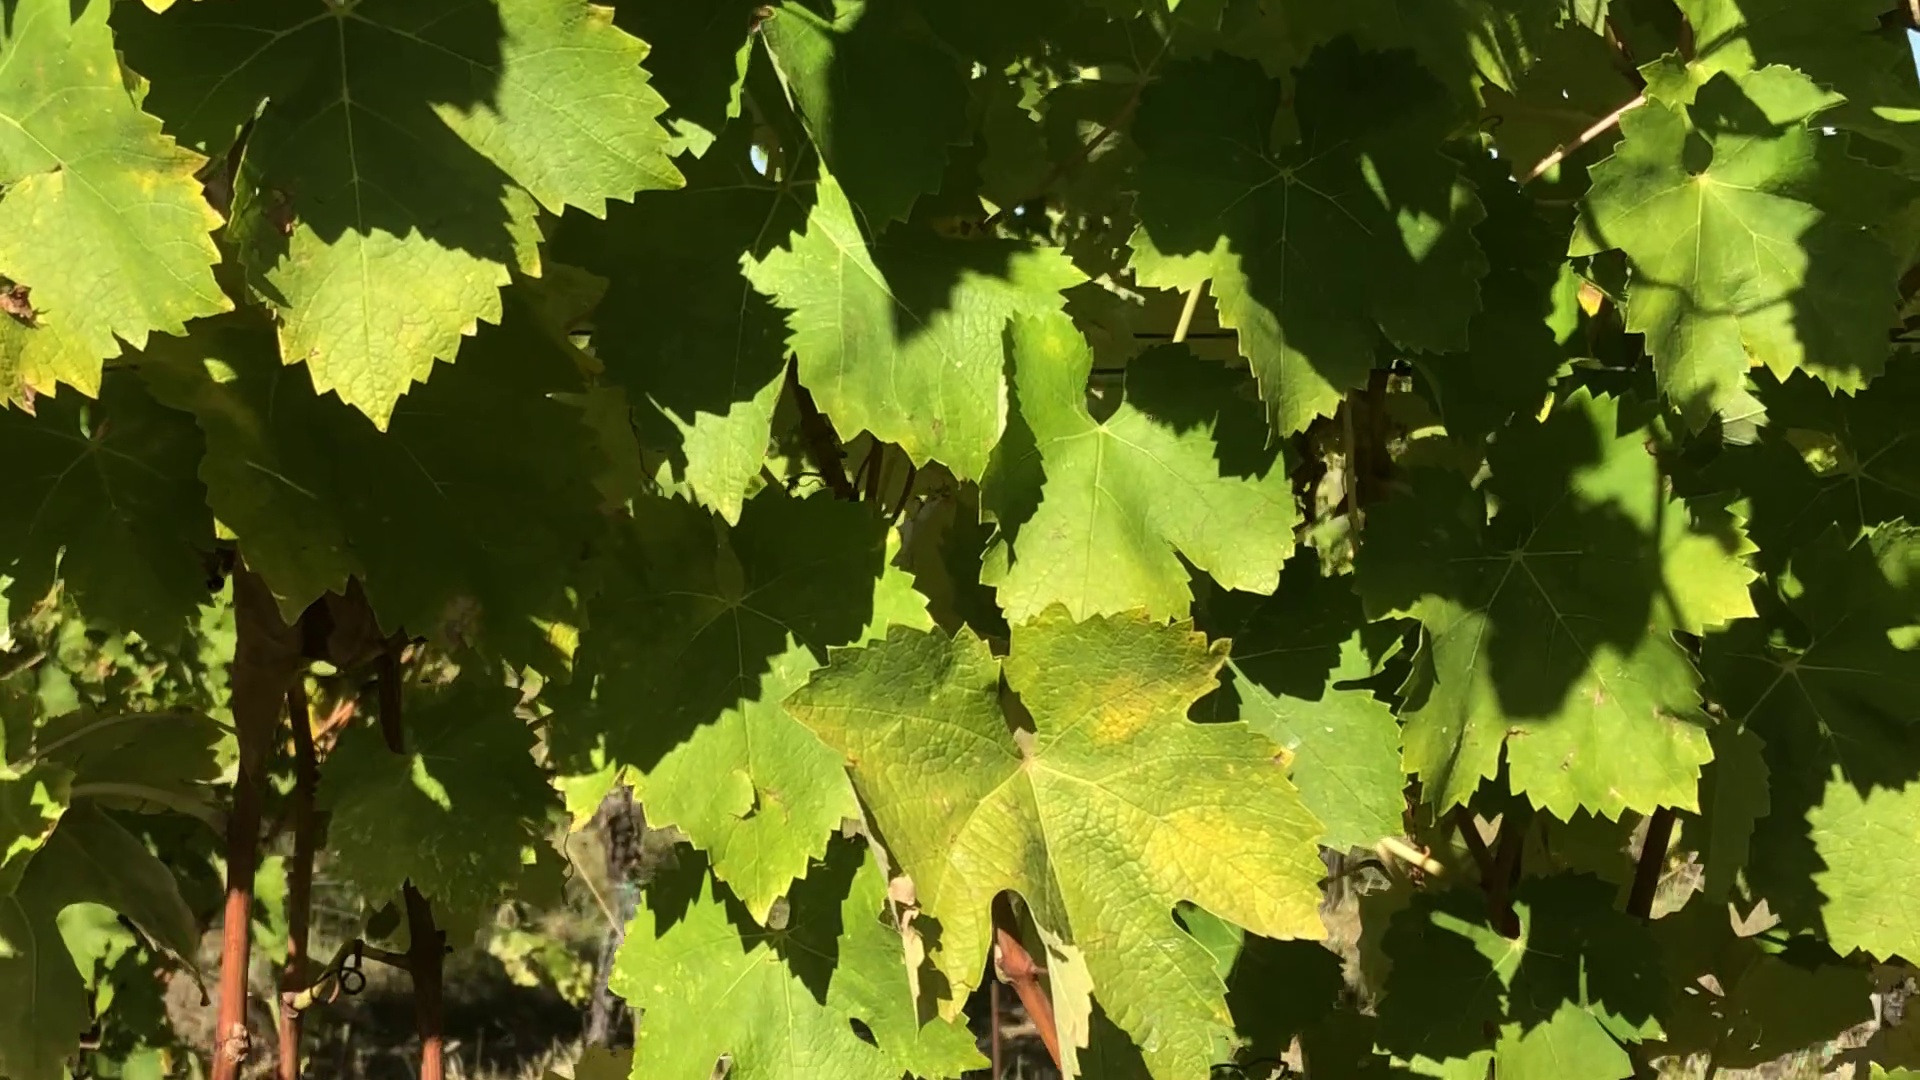
Label: healthy